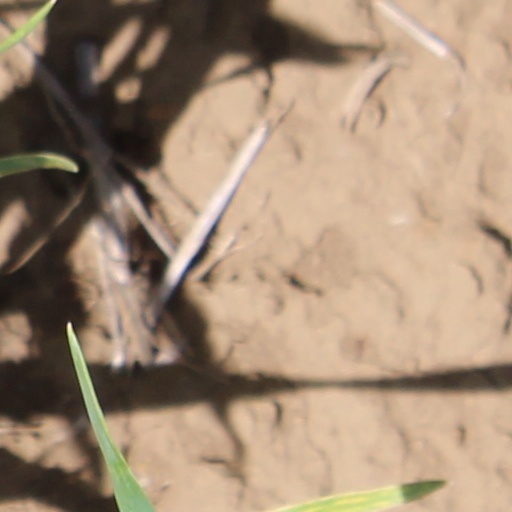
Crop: wheat